Elisabeth Massi Fritz

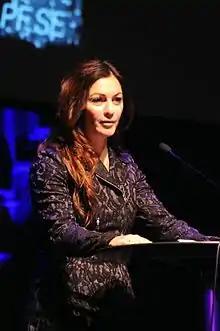
Elisabeth Massi Fritz at Fadimedagarna 2014, Berns Salonger, Stockholm, Sweden.

Elisabeth Massi Fritz (born 24 July 1967) is a Swedish lawyer who has received recognition as counsel for an injured party for female victims of crime. She has received the Karin Söder commemoration award. She grew up in Motala in a family characterised as having a strong honor code. Massi Fritz is an advocate against honor culture and honor related crime.